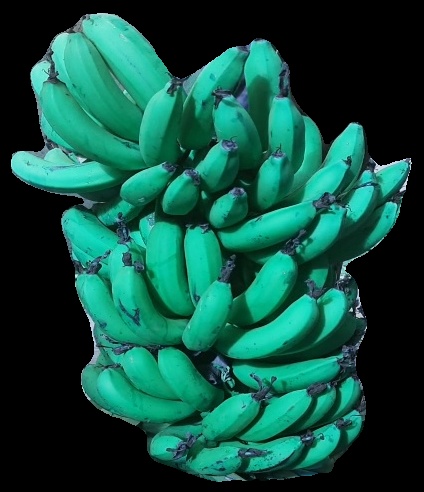
Variety: pachbale
Grade: grade3